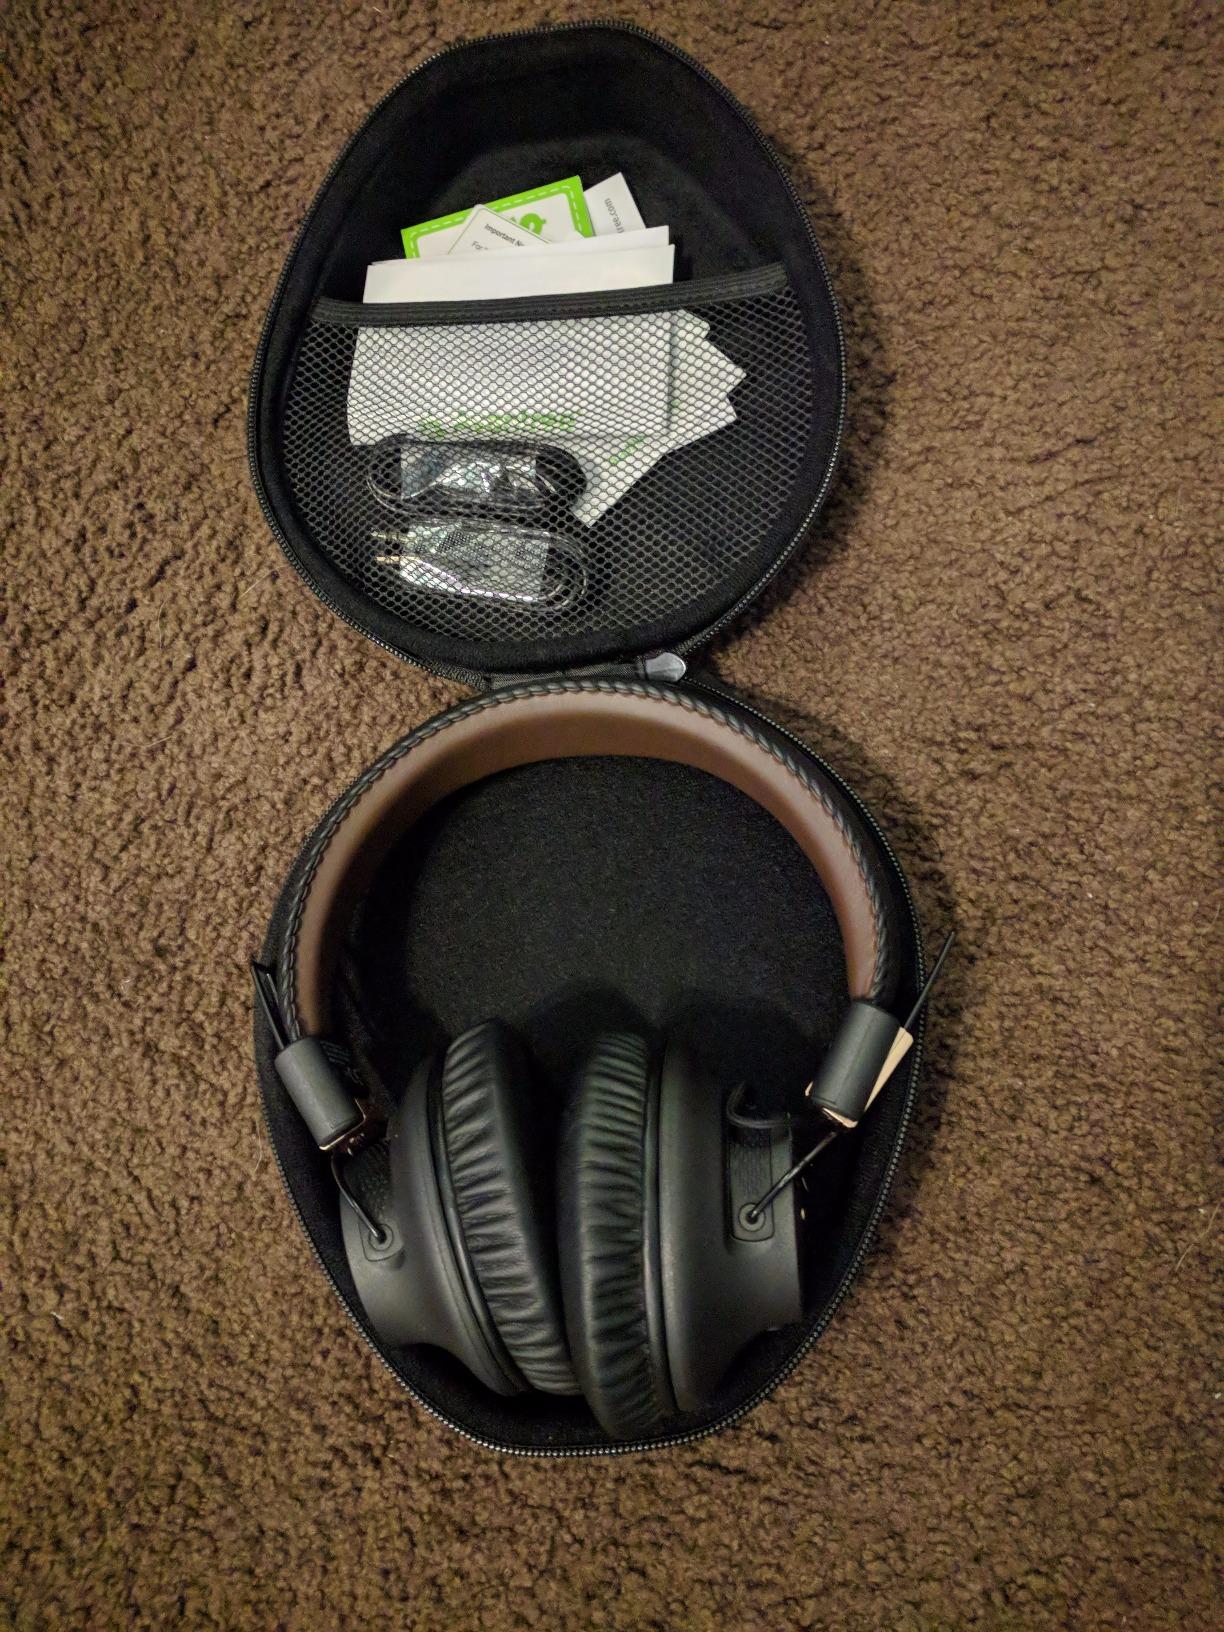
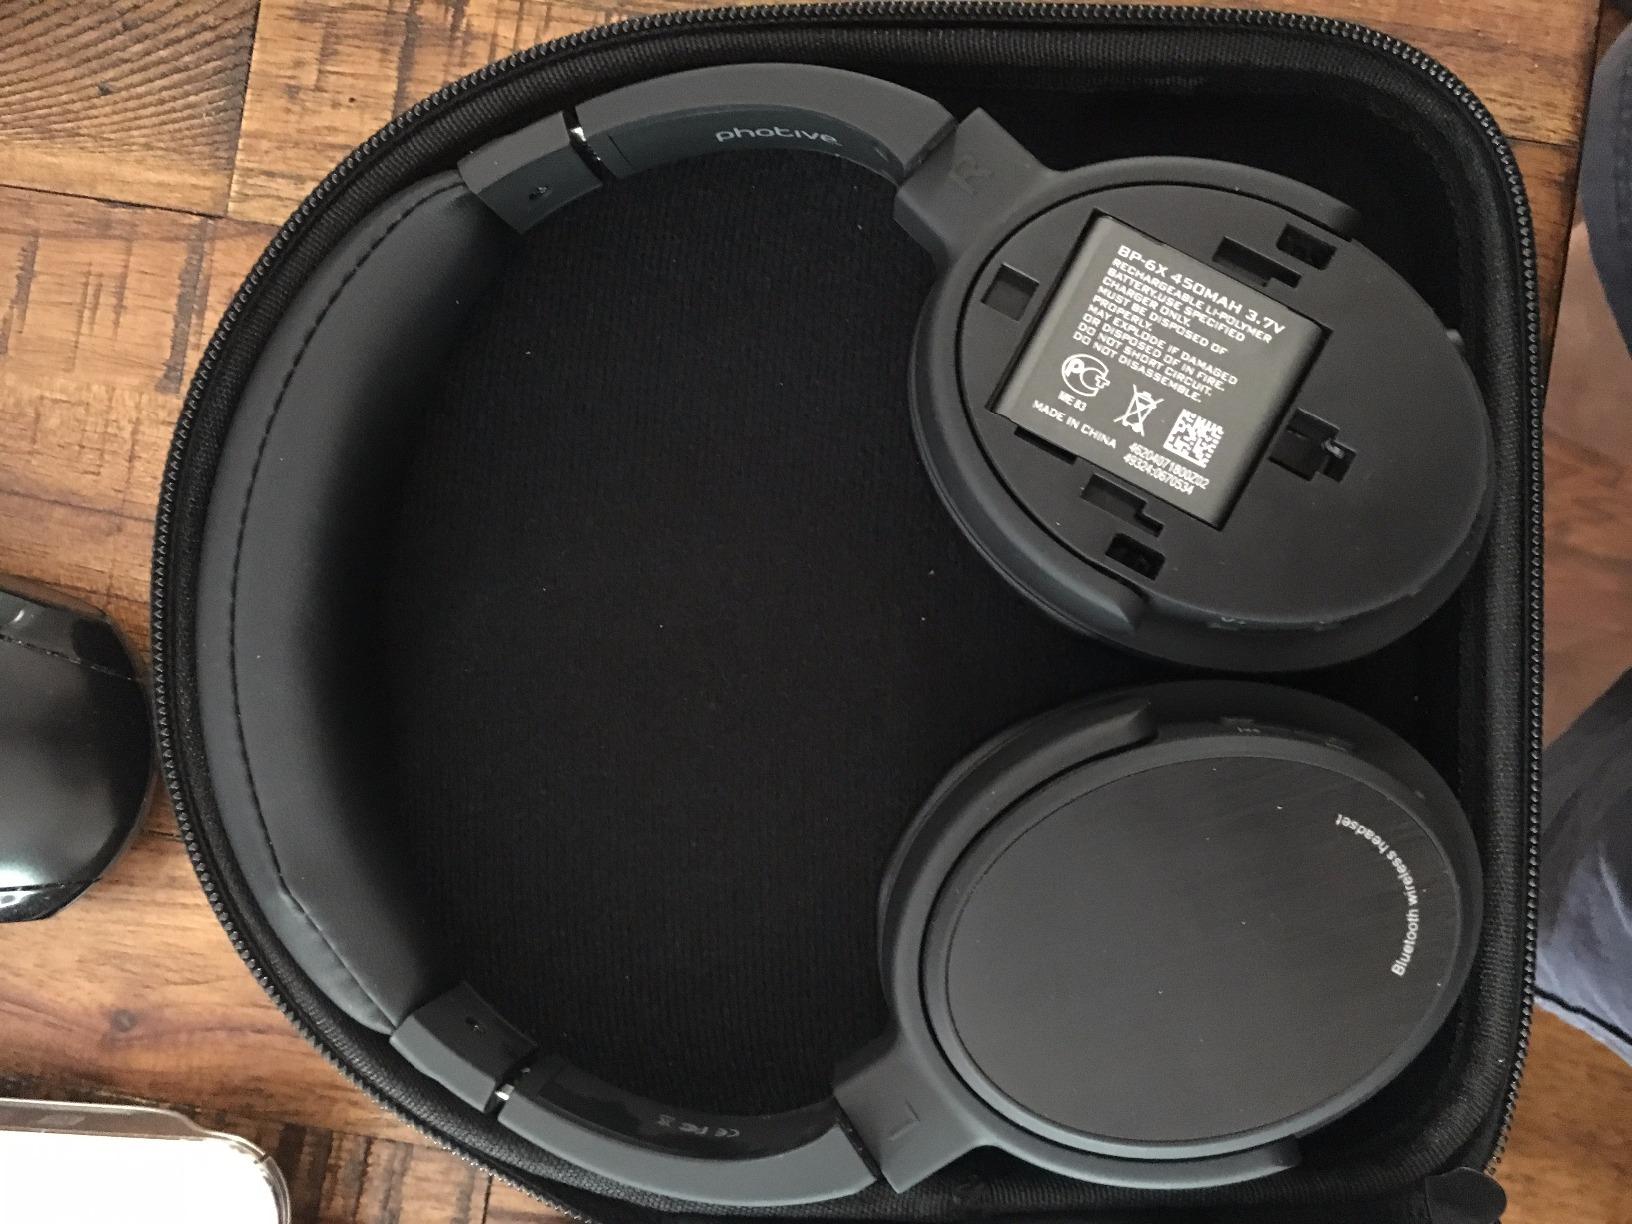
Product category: headphones
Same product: no